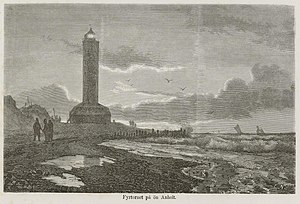
Anholt Fyr
Anholt Fyr 1861
Illustreret Tidende omtalte kampene om Anholt (1810) i sin udgave fra 2. juni 1861. Slukningen af øens fyr i 1807 havde medført en engelsk besættelse af øen, og bladet bragte denne tegning, udført af Carl Neumann. Den blev genbrugt i bogen Nordiska taflor, udgivet av Albert Bonnier (se, 1867)
Anholt Fyr er et af landets første fyr beliggende i Ørkenen ved den nordøstlige ende af øen Anholt i Kattegat. Det første fyr blev bygget som vippefyr allerede i 1561, sammen med Skagen Fyr. Det nuværende fyr blev opført i 1785, dengang som et åbent kulfyr. Under englandskrigene fra 1807 til 1814 var Anholt besat og fyret blev udvidet med et forsvarsanlæg, som i dag fremstår som en rund kasemat omkring fyrets fod.